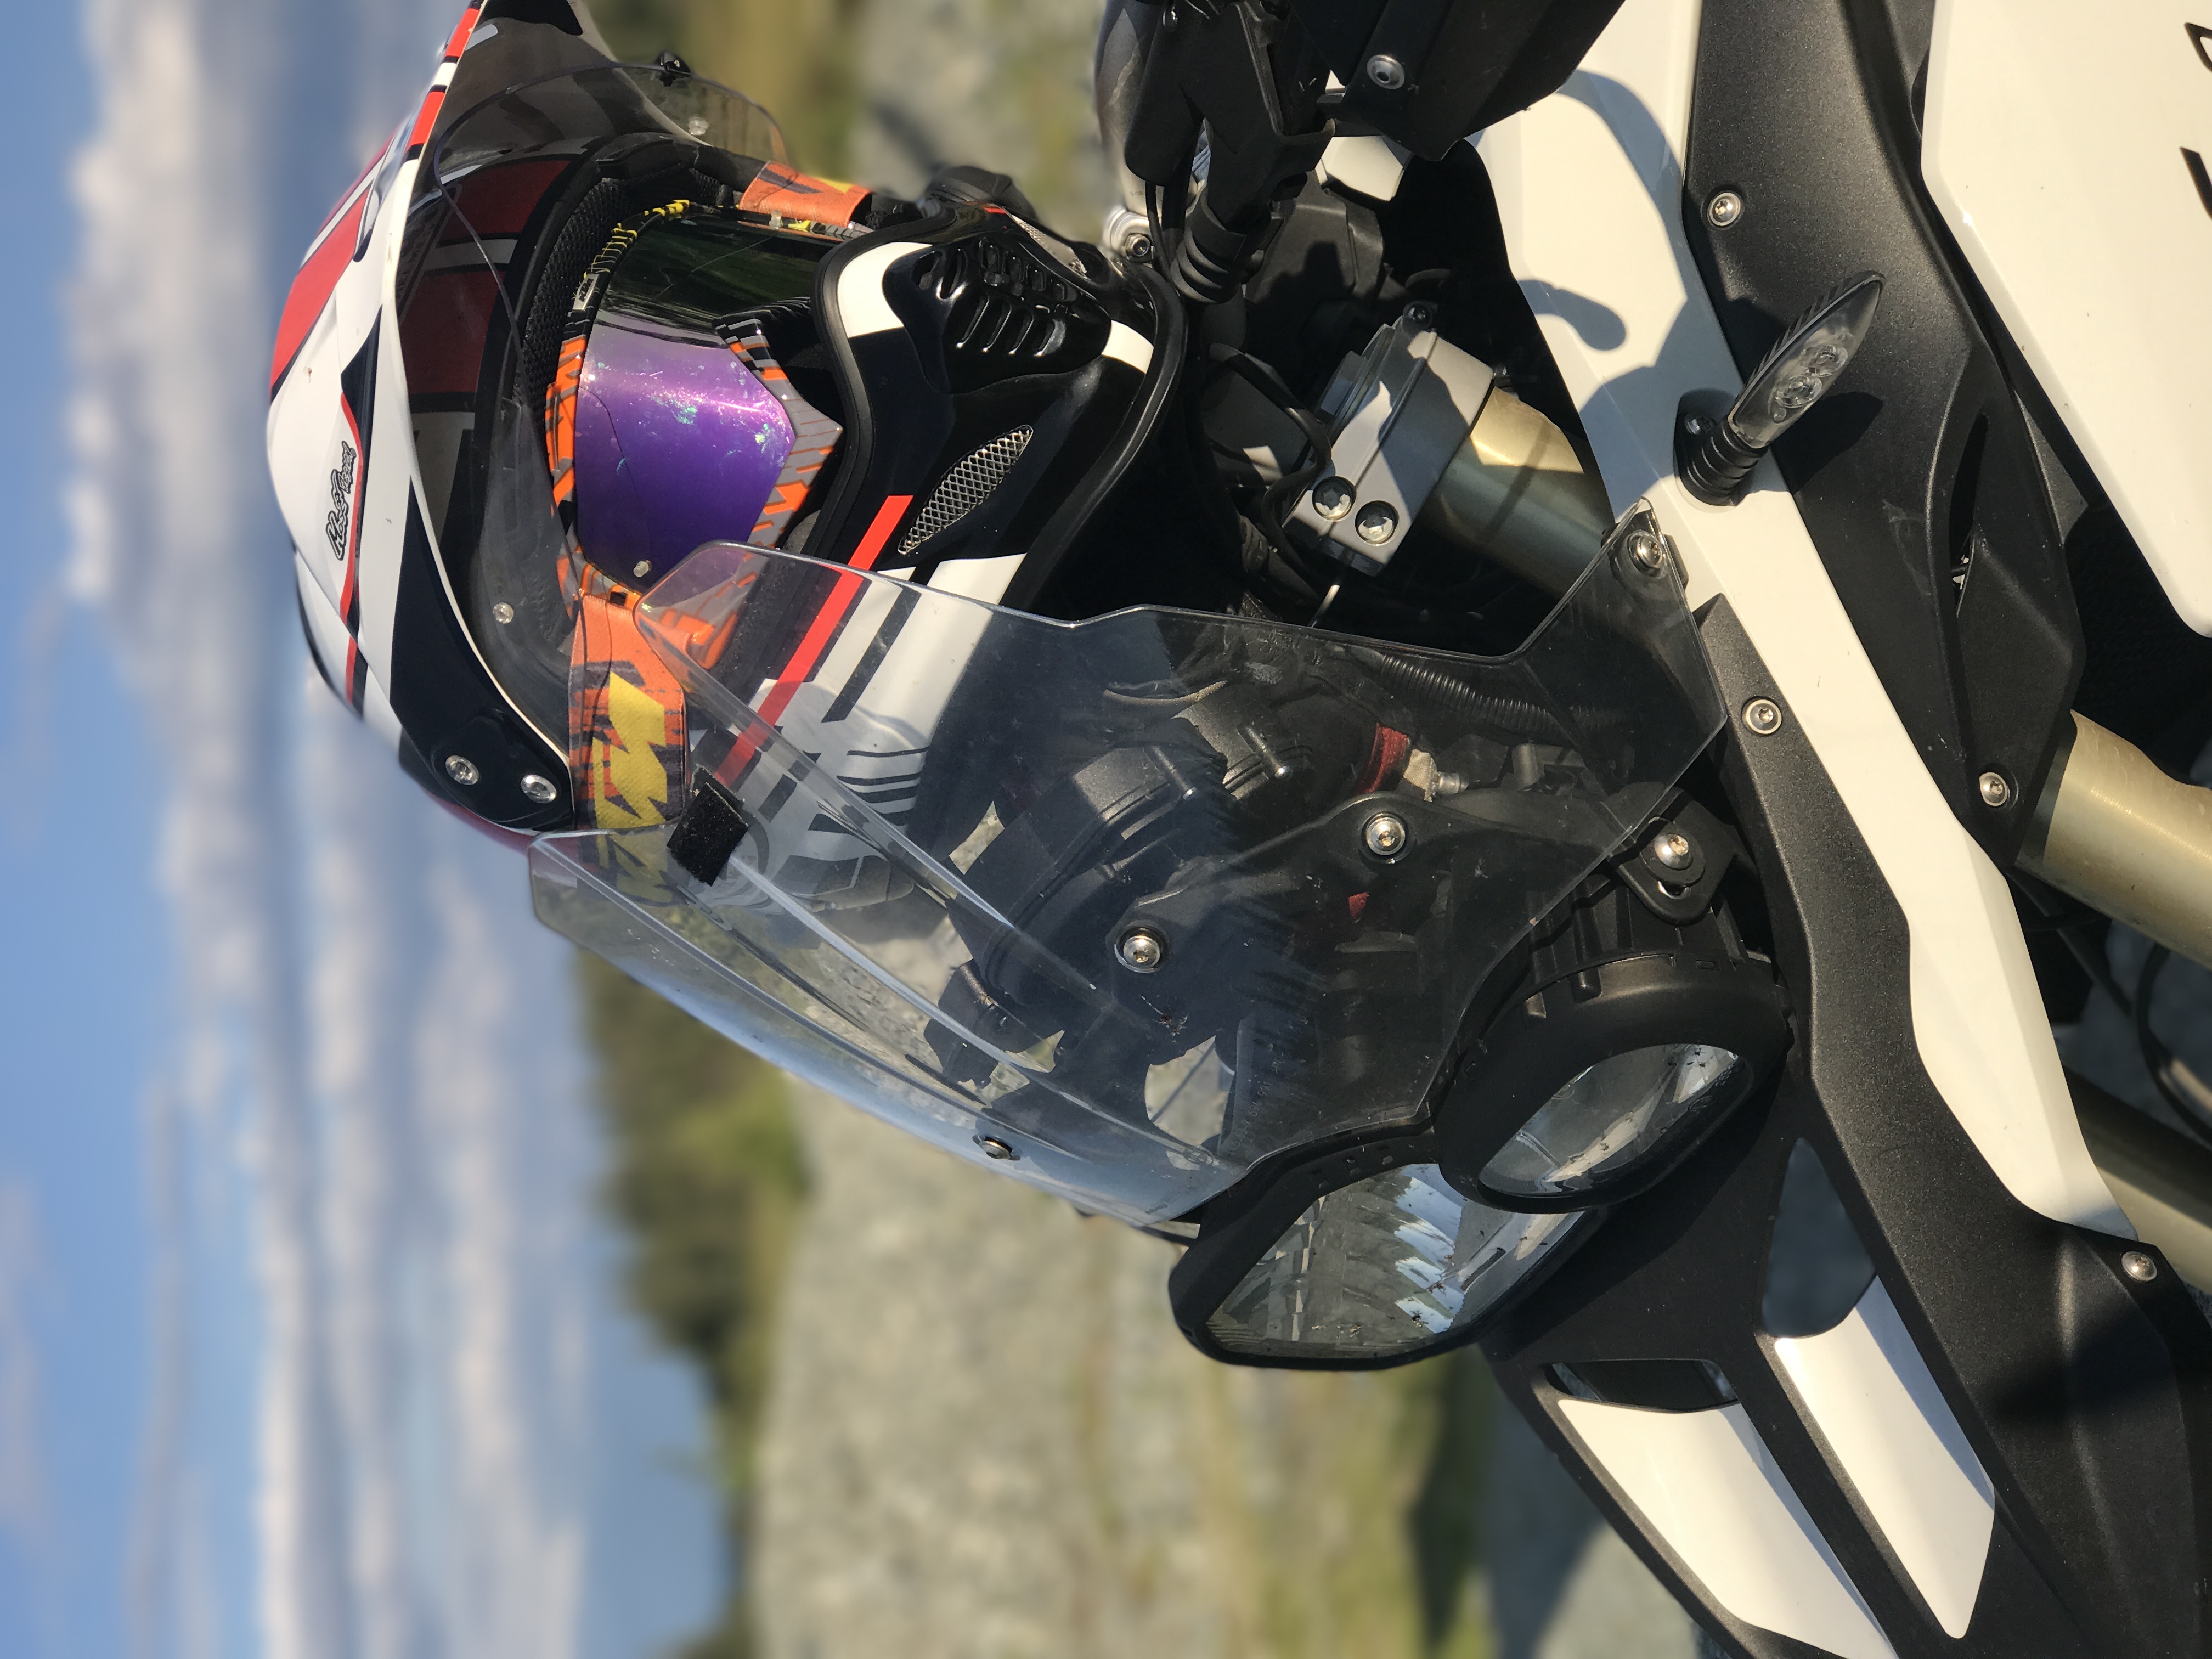
motorbike, motorcycles, rider, helmet, bmw, helmets, motorcycle accessories, motorcycle, carbon, outdoor shoe, motorcycle fairing